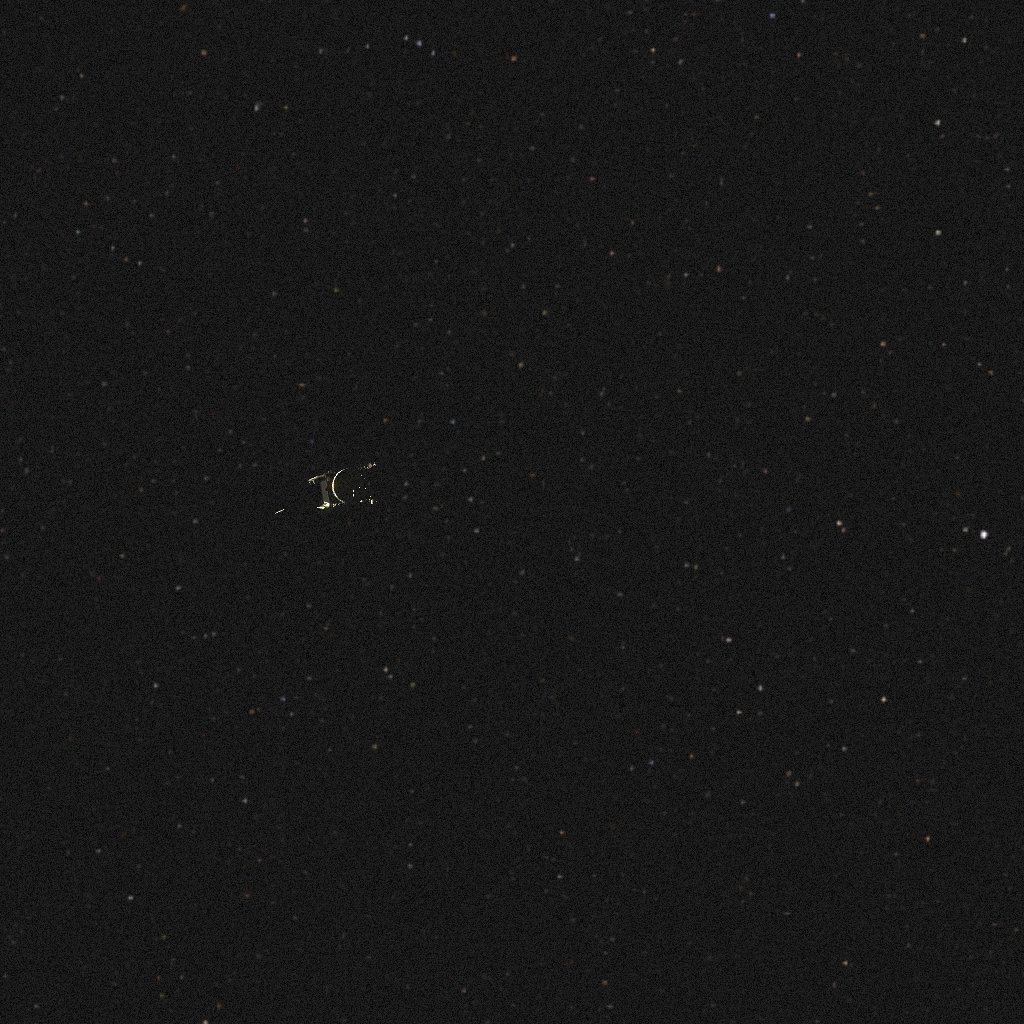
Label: proba_3_csc